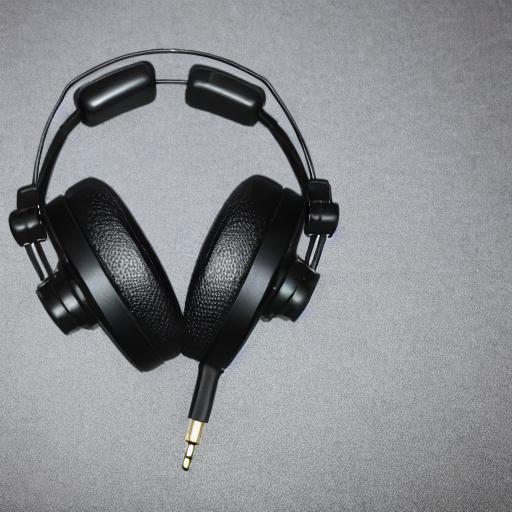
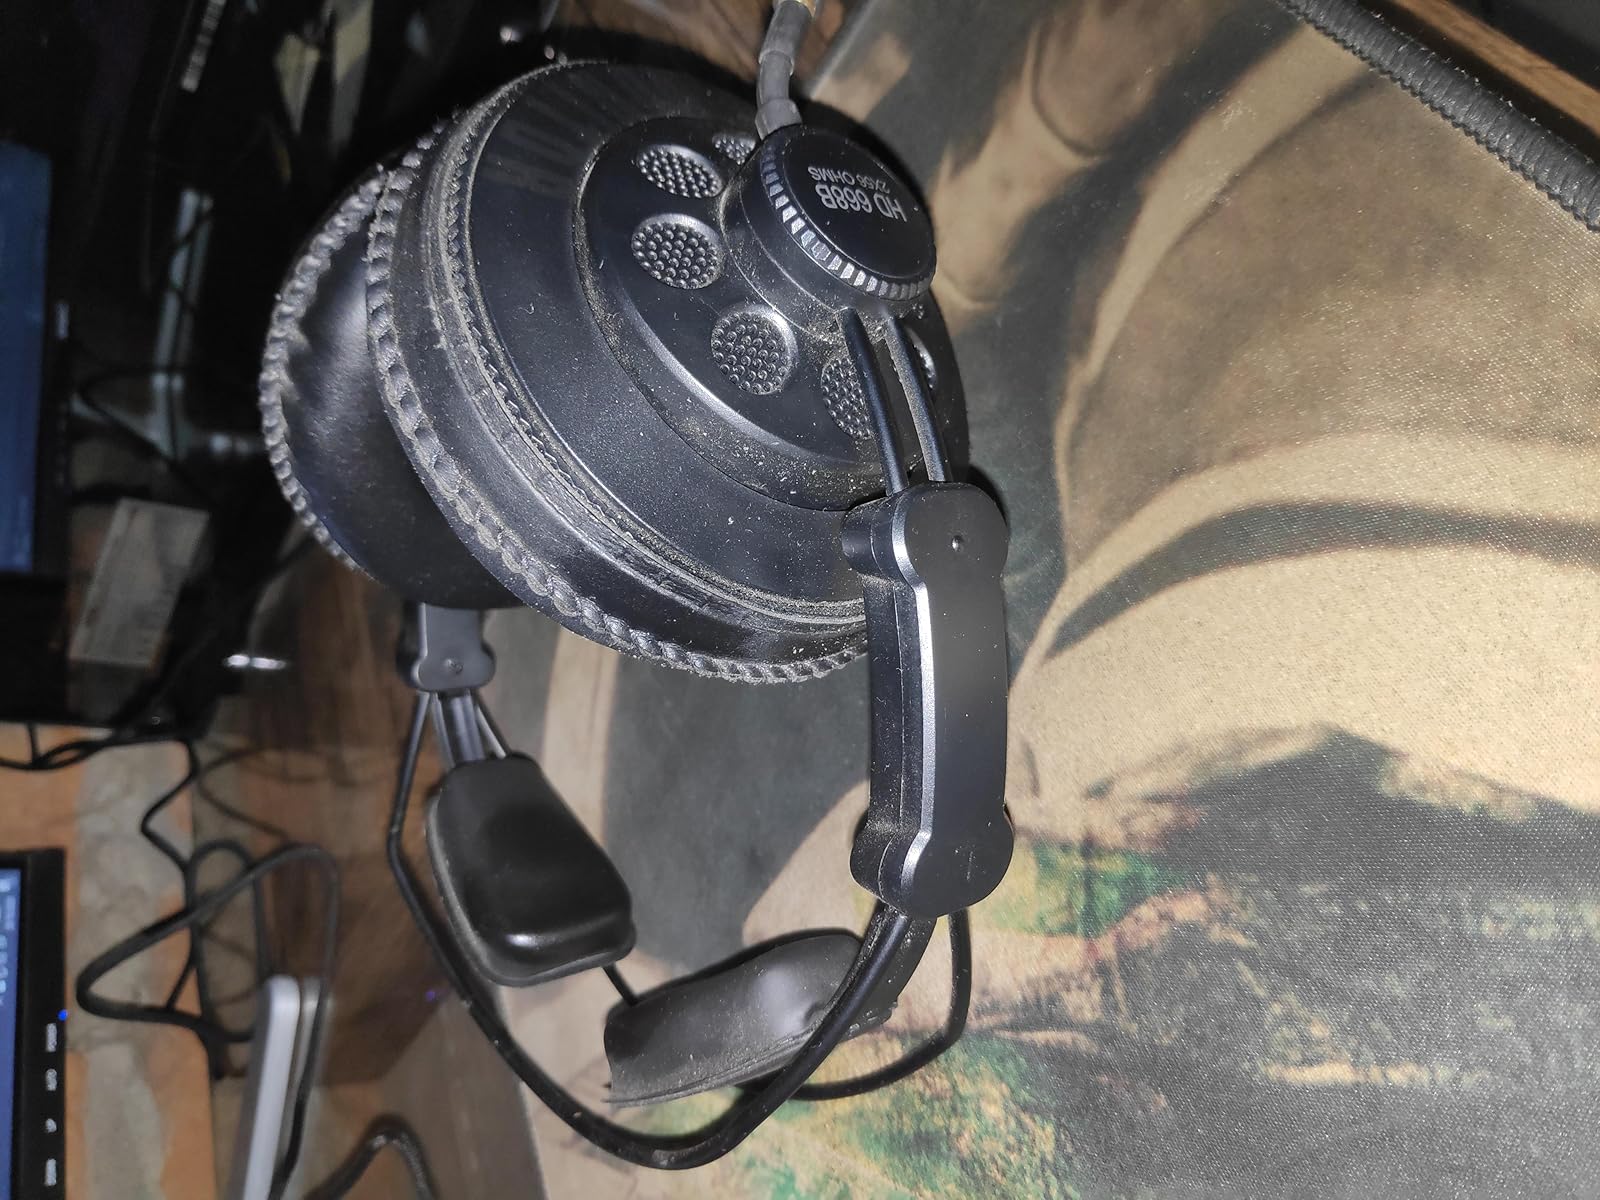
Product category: headphones
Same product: no